John Heisman

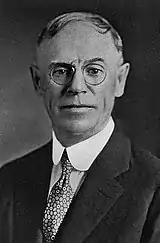
Portrait of Heisman in his mid-fifties at Rice University

The 1917 Georgia Tech team outscored opponents 491–17 and beat Penn 41–0. Historian Bernie McCarty called it "Strupper's finest hour, coming through against powerful Penn in the contest that shocked the East." Pop Warner's undefeated Pittsburgh team beat Penn just 14–6. Georgia Tech's 83–0 victory over Vanderbilt is the worst loss in Vanderbilt history, and the 63–0 defeat of Washington and Lee was the worst loss in W&L history at the time. In the 48–0 defeat of Tulane, each of the four members of the backfield eclipsed 100 yards rushing, and Guyon also passed for two touchdowns. Auburn, the SIAA's second place team, was beaten 68–7.